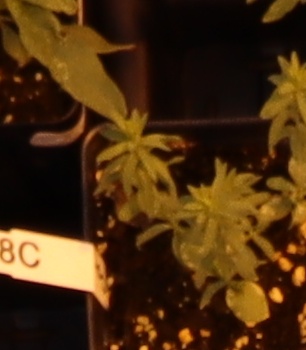
Label: Flax